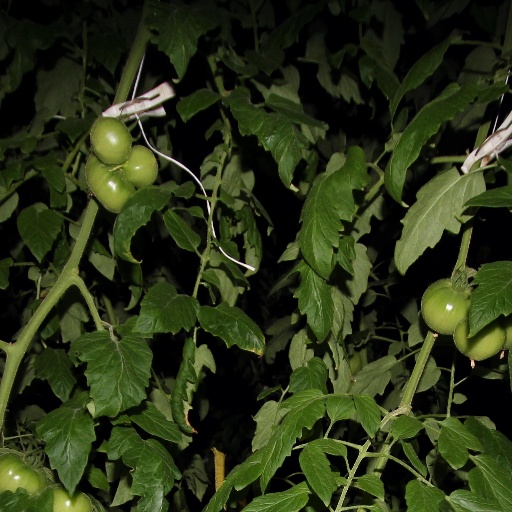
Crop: tomato